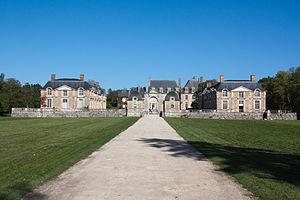
La Ferté-Saint-Aubin est une commune française située dans le département du Loiret, en région Centre-Val de Loire.